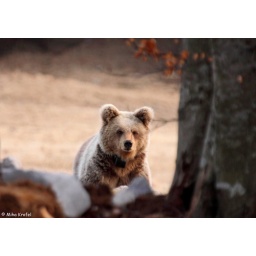
radiocollared female brown bear Ursus arctos standing at the forest edge Sneznik plateau in Dinaric Mts Slovenia